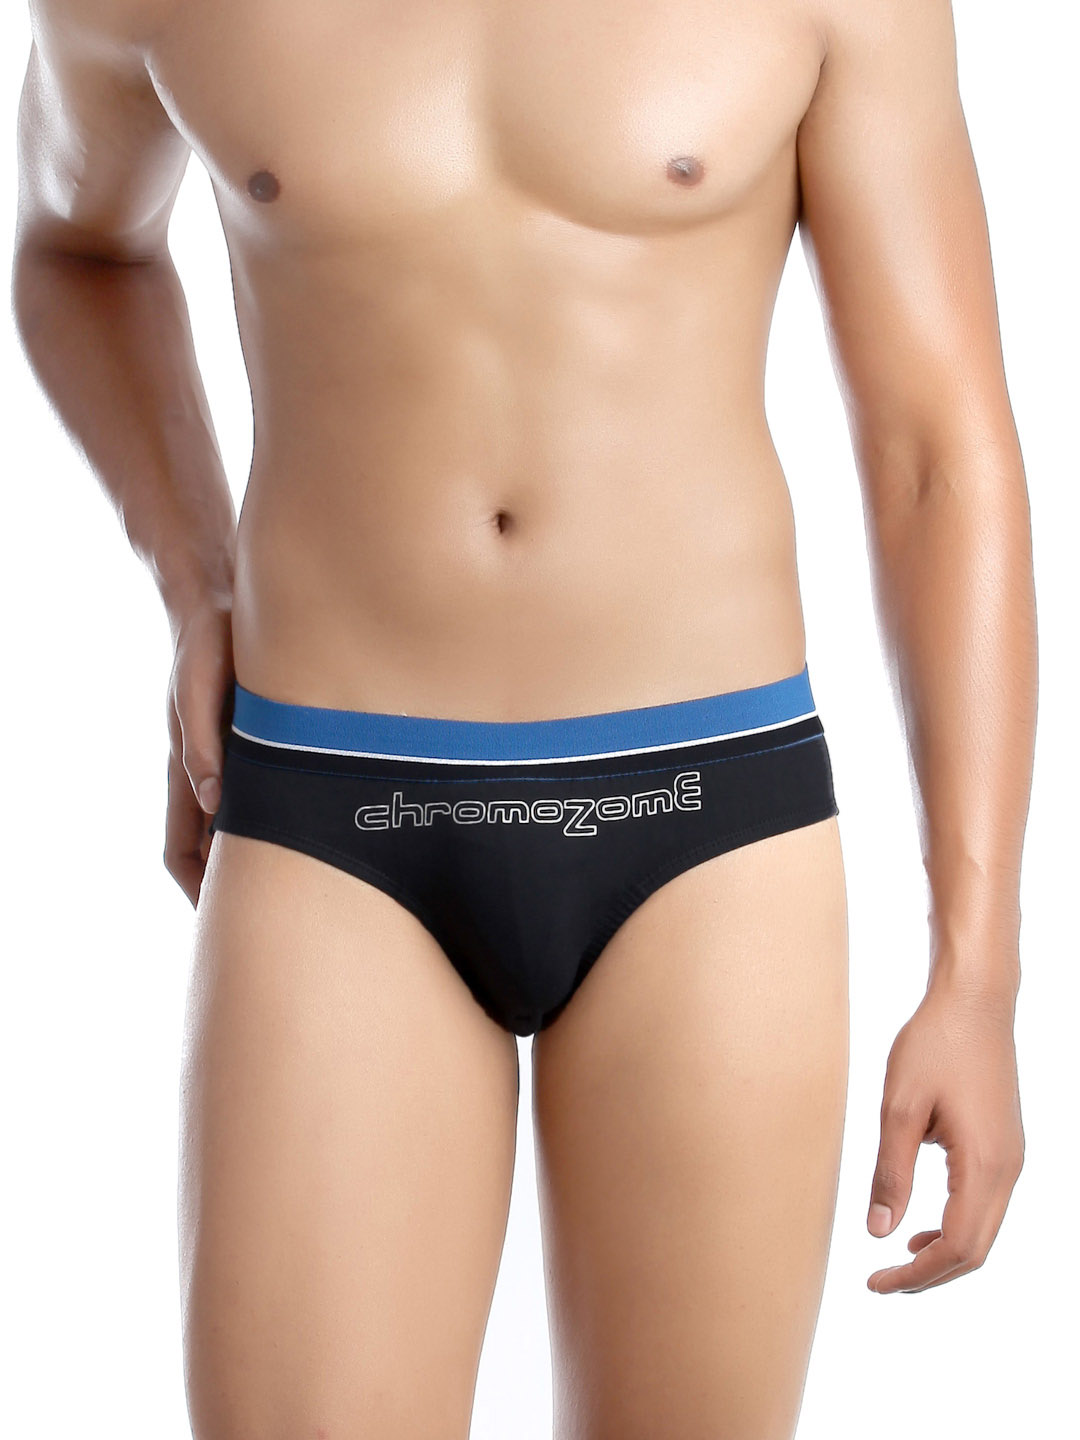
Chromozome Men Navy Blue Briefs
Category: Apparel / Innerwear / Briefs
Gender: Men
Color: Navy Blue
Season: Winter 2016
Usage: Casual